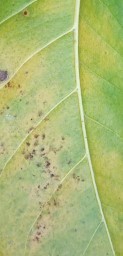
Label: Cerscospora